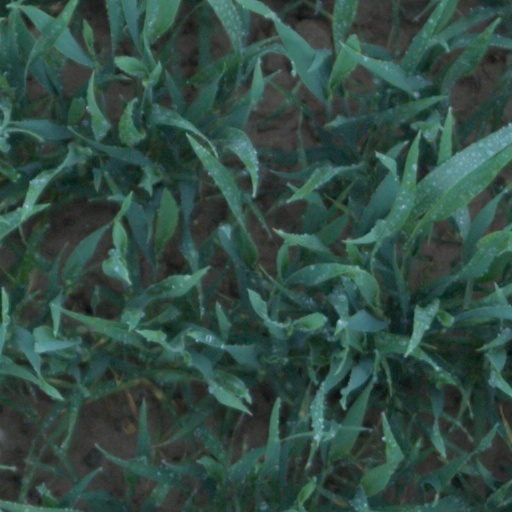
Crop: wheat